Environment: real
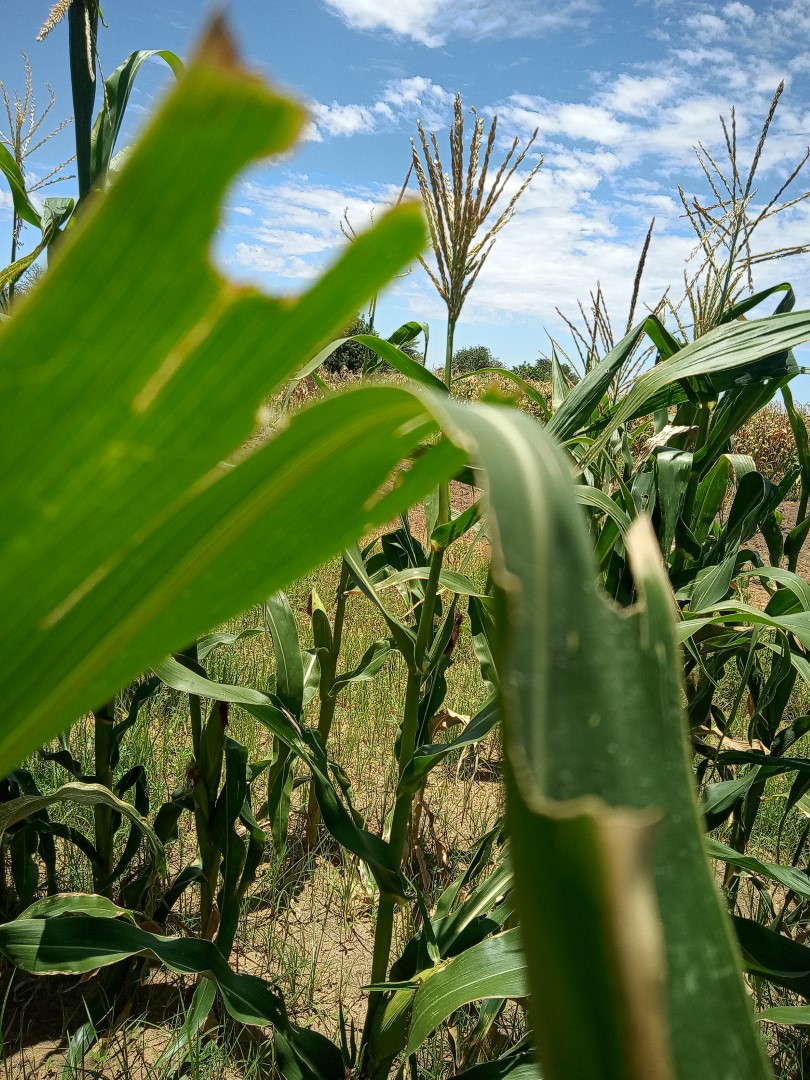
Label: fall_armyworm